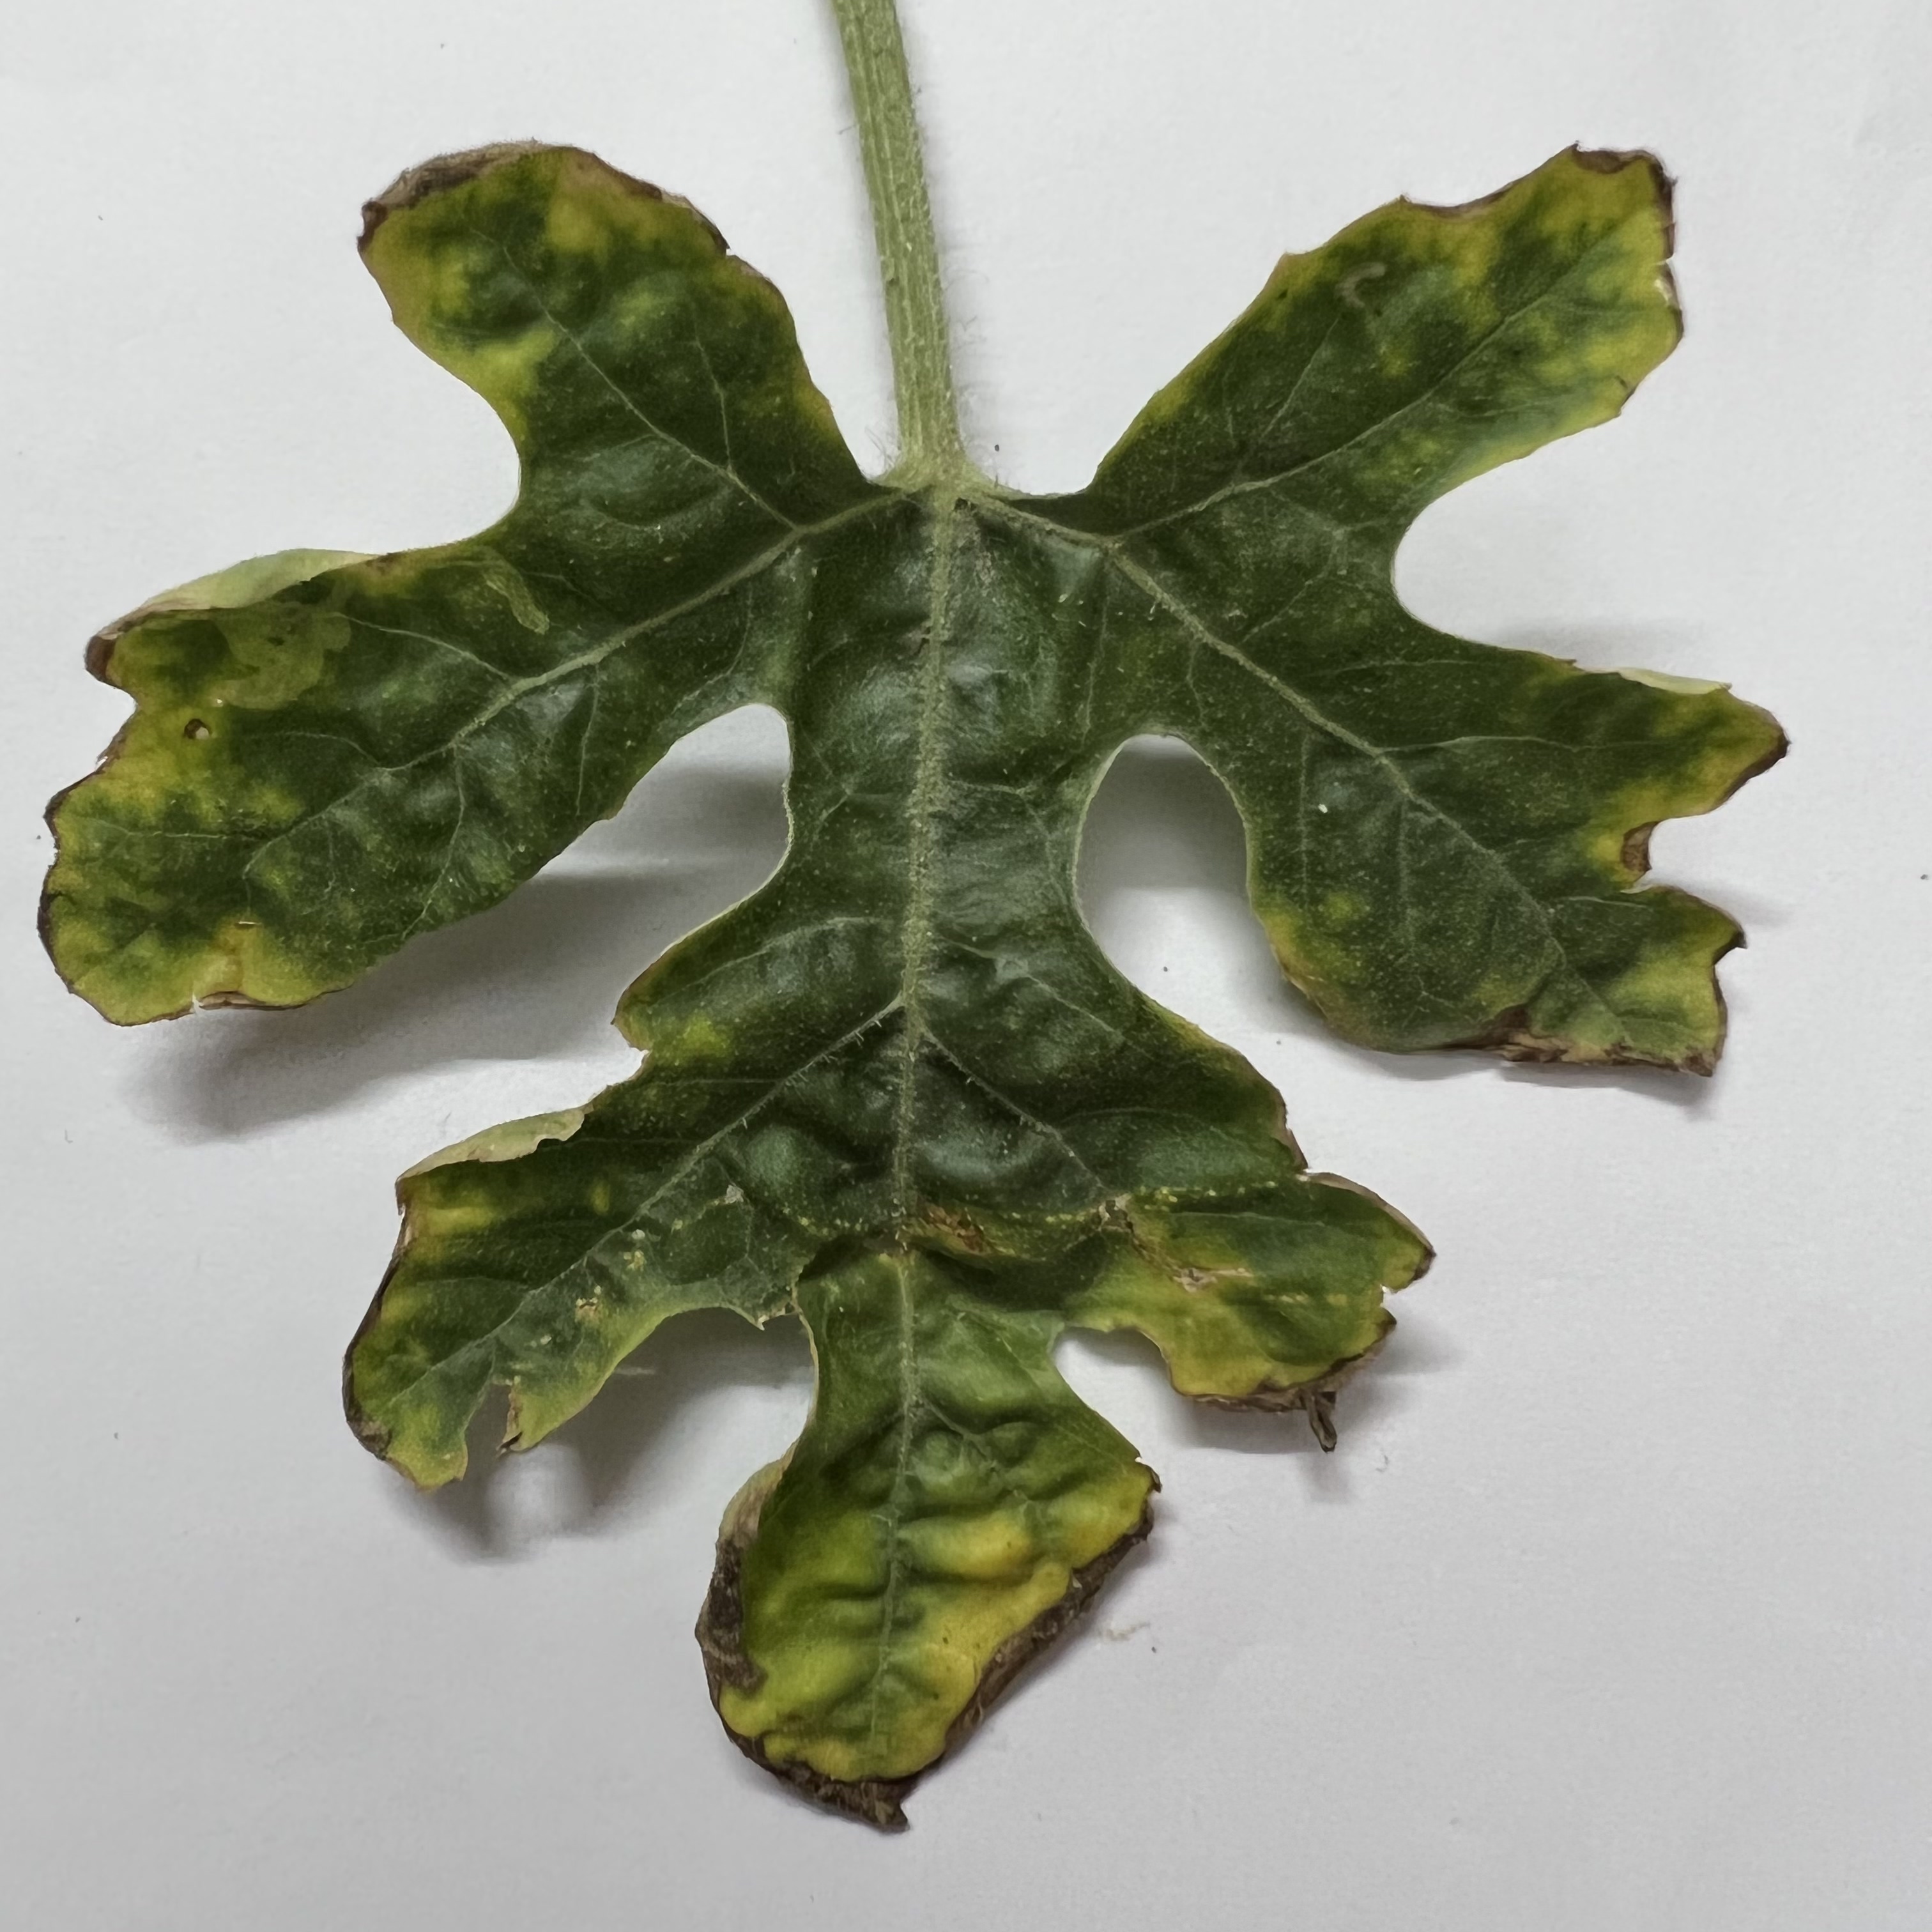
Label: Downy_Mildew